Jean-François Ducis

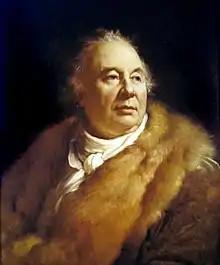
Portrait of Jean-François Ducis by François Gérard

Jean-François Ducis (22 August 173331 March 1816) was a French dramatist and adapter of Shakespeare.